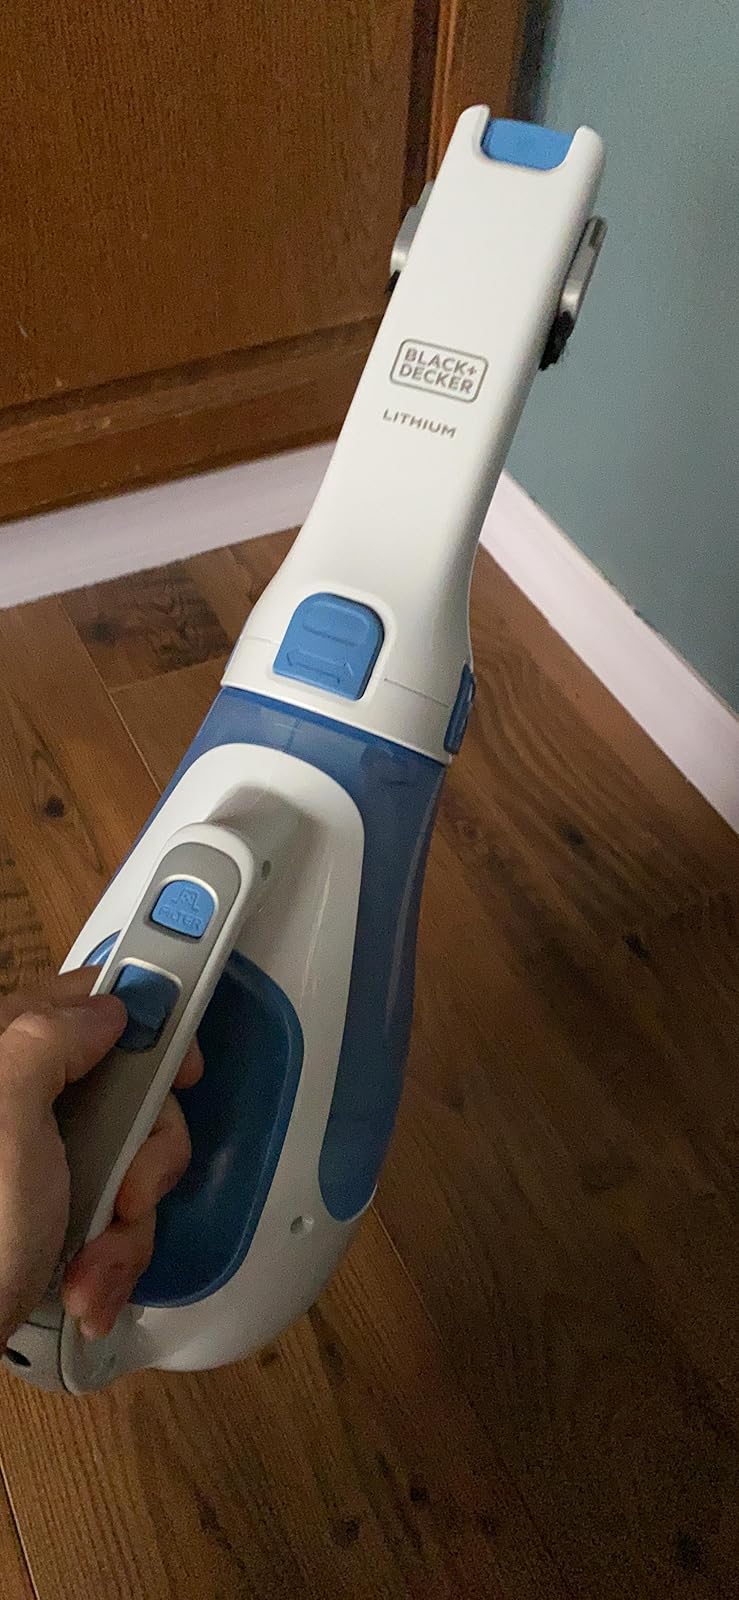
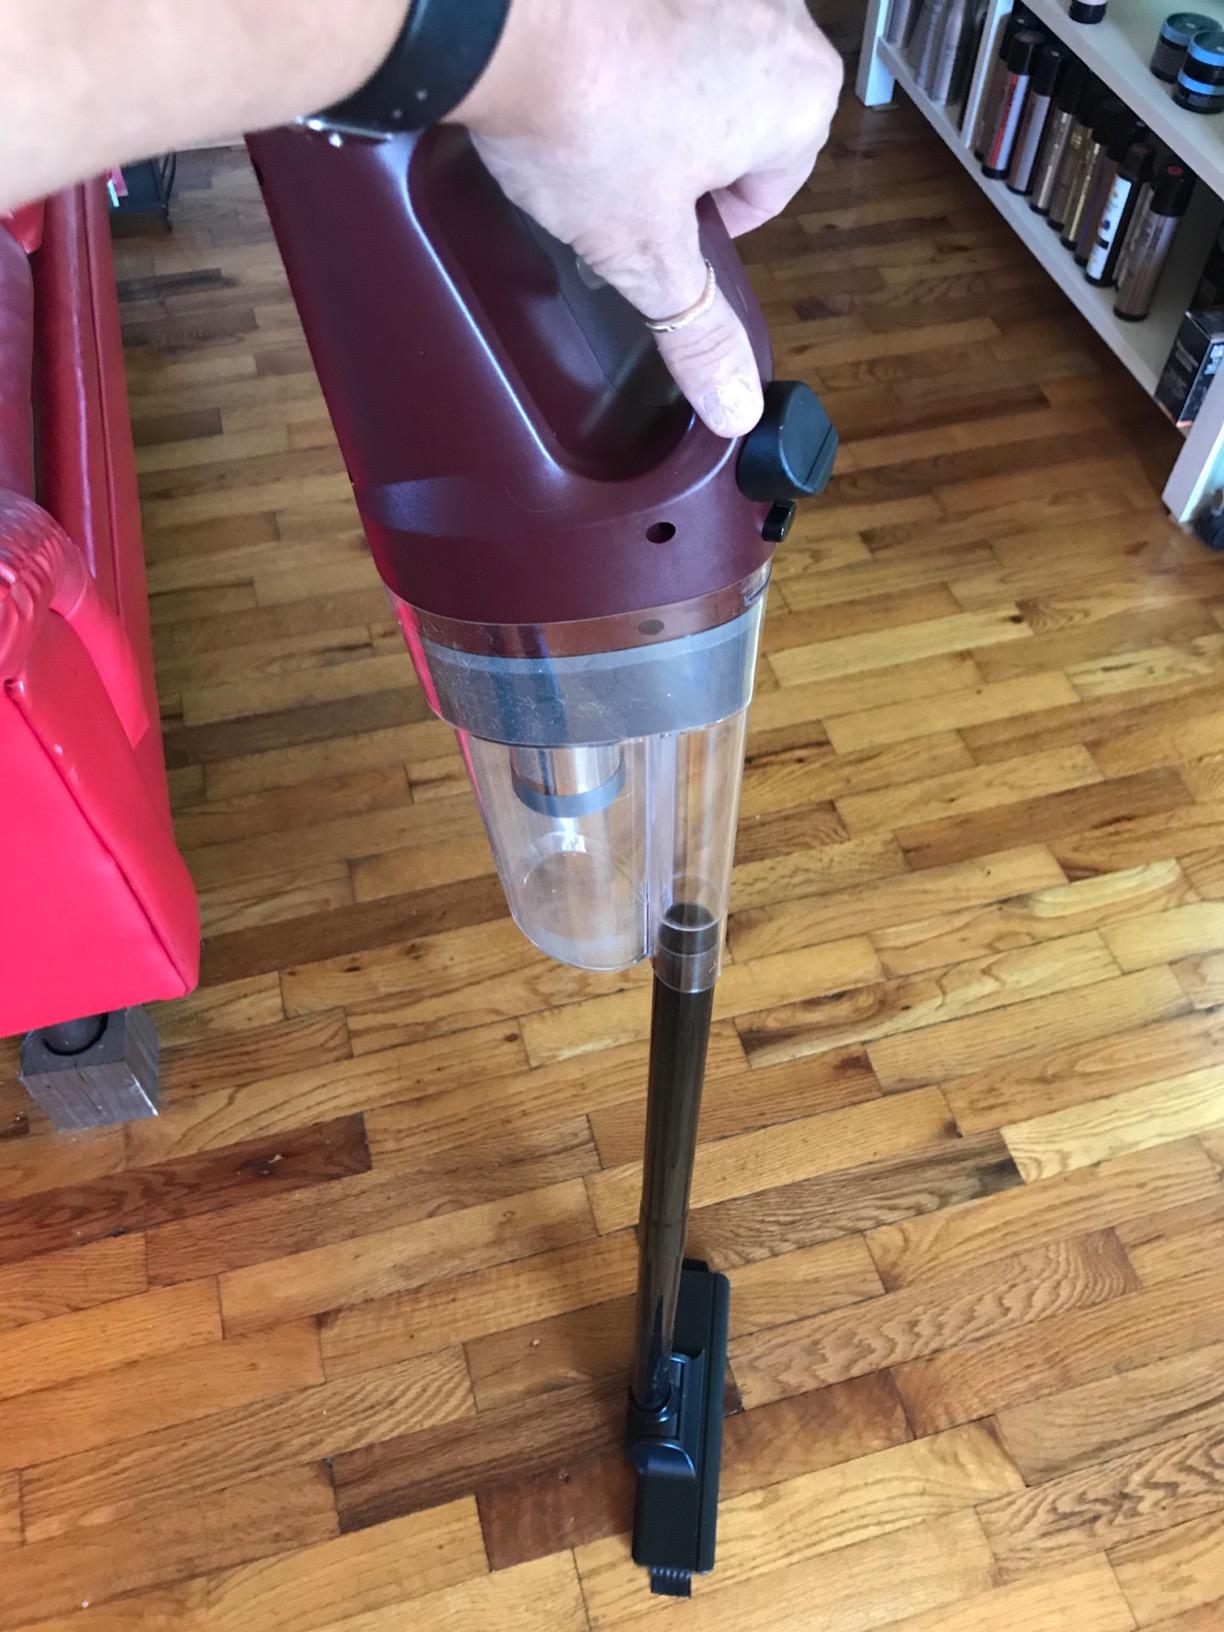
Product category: items_vacuum
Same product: no